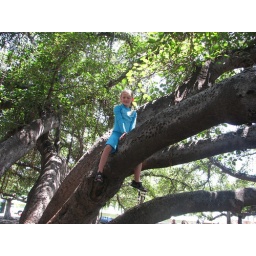
Climbing on the banyan tree in Lahaina before we spotted the sign that said "no climb"